Laforêt

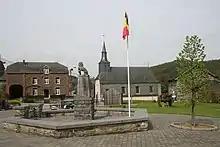
Laforêt

Laforêt is a village of Wallonia and a district of the municipality of Vresse-sur-Semois, located in the province of Namur, Belgium, and is close to the French border.